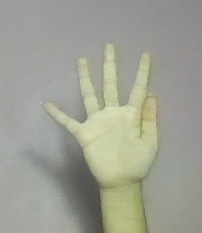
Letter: sheen